Linda Bergström

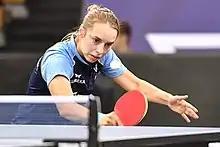
Bergström at 2022 European Championships

Linda Amanda Bergström (born 12 January 1995) is a Swedish table tennis player. She competed in the 2020 Summer Olympics.